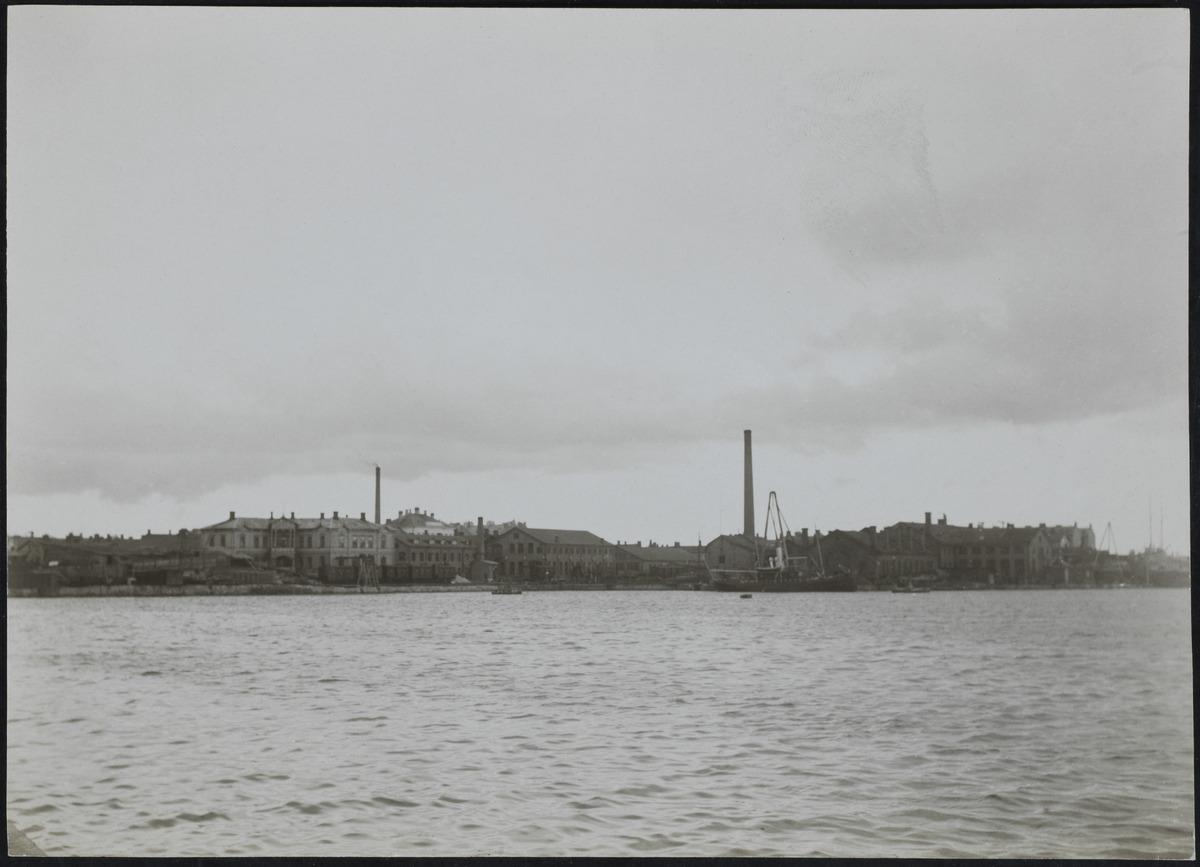
Hietalahden telakka kaukaa kuvattuna
sisällön kuvaus: Hietalahden telakka kaukaa kuvattuna. Länsisatama. mustavalkoinen
Ajankohta: kuvausaika 1890 -luku
Paikka: Suomi, Uusimaa, Helsinki, Jätkäsaari Helsinki
Aiheet: telakat, satamat, rakennukset, tiilirakennukset, savupiiput